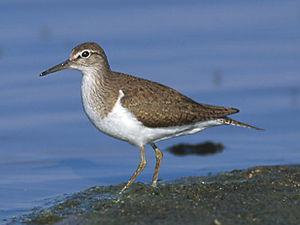
Cette liste de la faune française regroupe les espèces de Charadriiformes peuplant la France métropolitaine.
Cette liste a été établie à partir d'ouvrages et d'articles des années 1990 sur l'avifaune malgache. L'avifaune de Madagascar comprend 294 espèces dont 107 endémiques, 30 espèces menacés selon la classification de L'UICN.
La Vanne est une rivière française des deux départements de l'Aube et de l'Yonne dans les deux nouvelles régions de Bourgogne-Franche-Comté et du Grand-Est. C'est un affluent de rive droite de l'Yonne, donc un sous-affluent de la Seine.